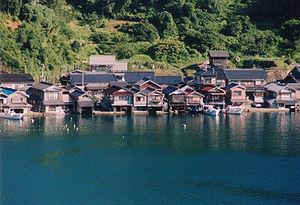
Les 100 paysages de l'ère Heisei sont une sélection de paysages du Japon effectuée par le journal japonais Yomiuri shinbun en 2009.